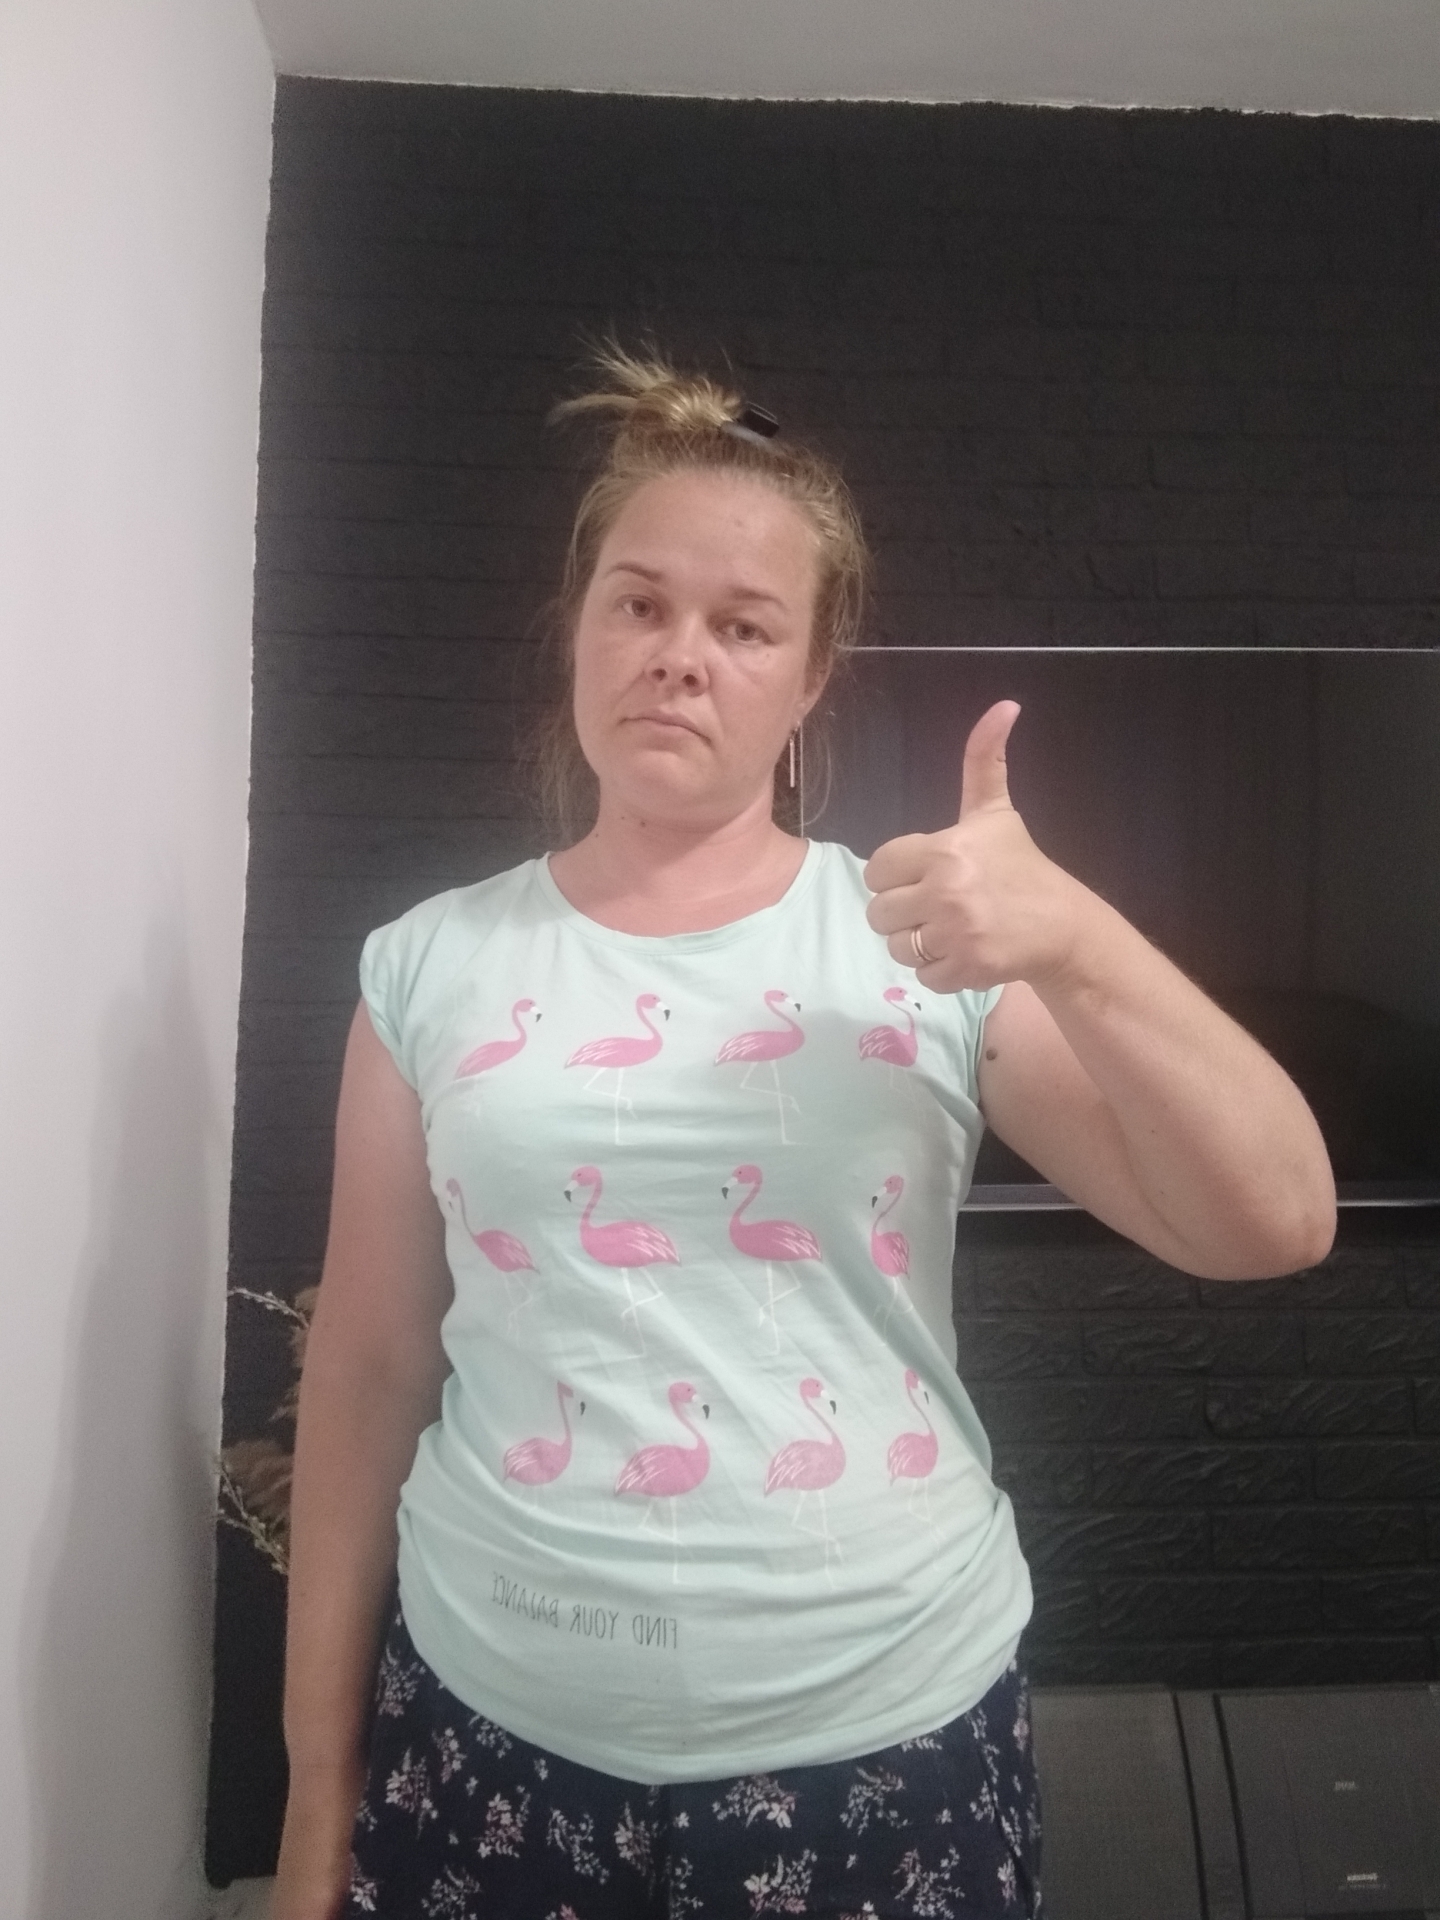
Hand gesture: like